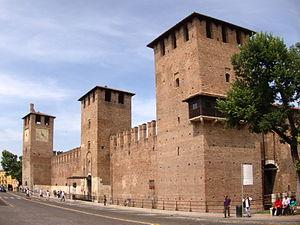
Le congrès de Vérone est un congrès du Parti fasciste républicain italien, assemblé en 1943 dans le but de rédiger le programme de gouvernement de la République sociale italienne.